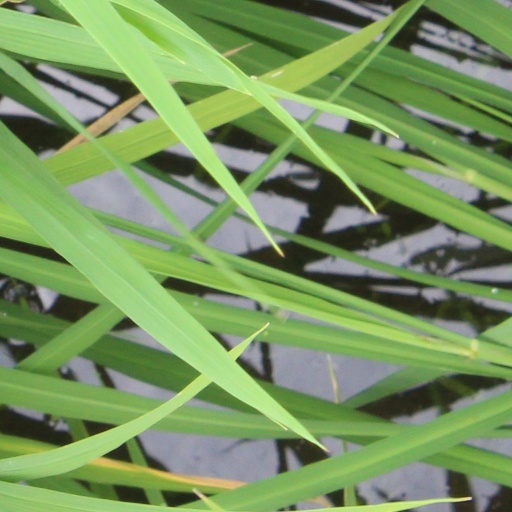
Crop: rice